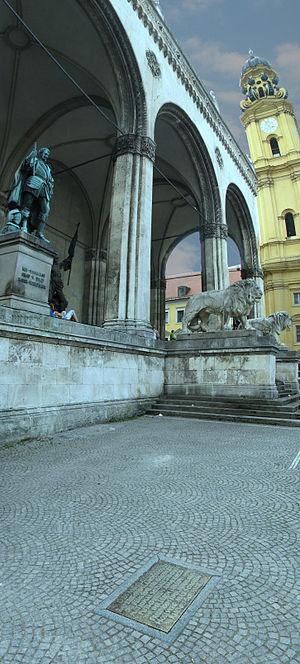
La Feldherrnhalle est une loggia située à Munich sur l'Odeonsplatz.